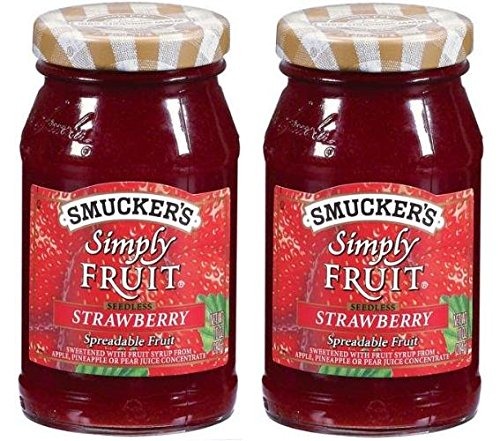
Item Name: Smucker's Strawberry Simply Fruit Spread (2 Pack) 10 oz Jars
Bullet Point: 2 Pack Listing
Value: 20.0
Unit: Ounce

Price: 3.69